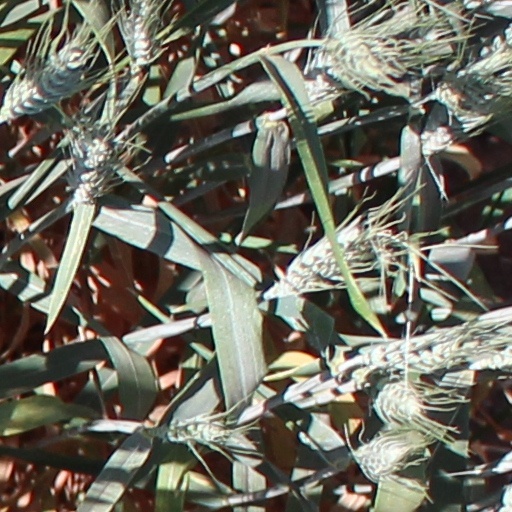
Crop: wheat